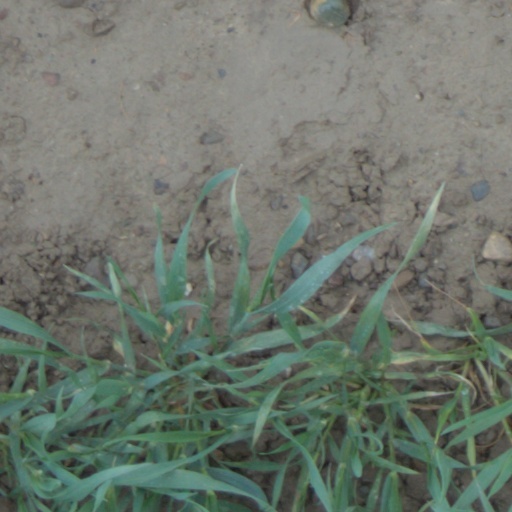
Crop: wheat